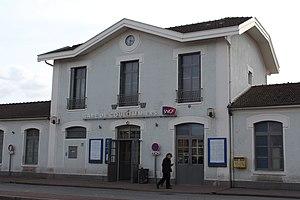
Gare de Coulommiers.
La gare de Coulommiers est une gare ferroviaire française de la ligne de Gretz-Armainvilliers à Sézanne, située sur le territoire de la commune de Coulommiers, proche du centre ville, dans le département de Seine-et-Marne en région Île-de-France.